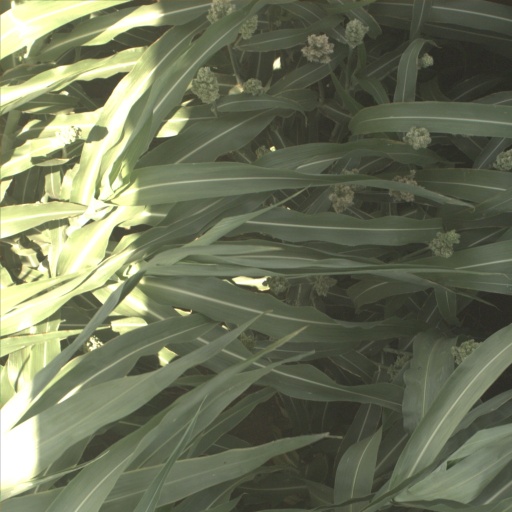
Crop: sorghum